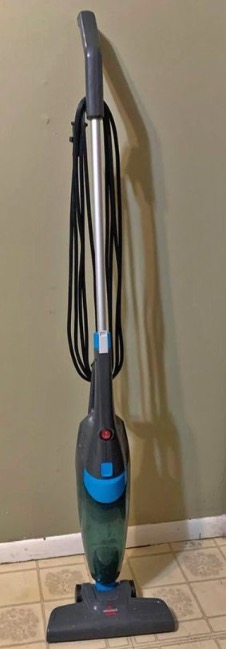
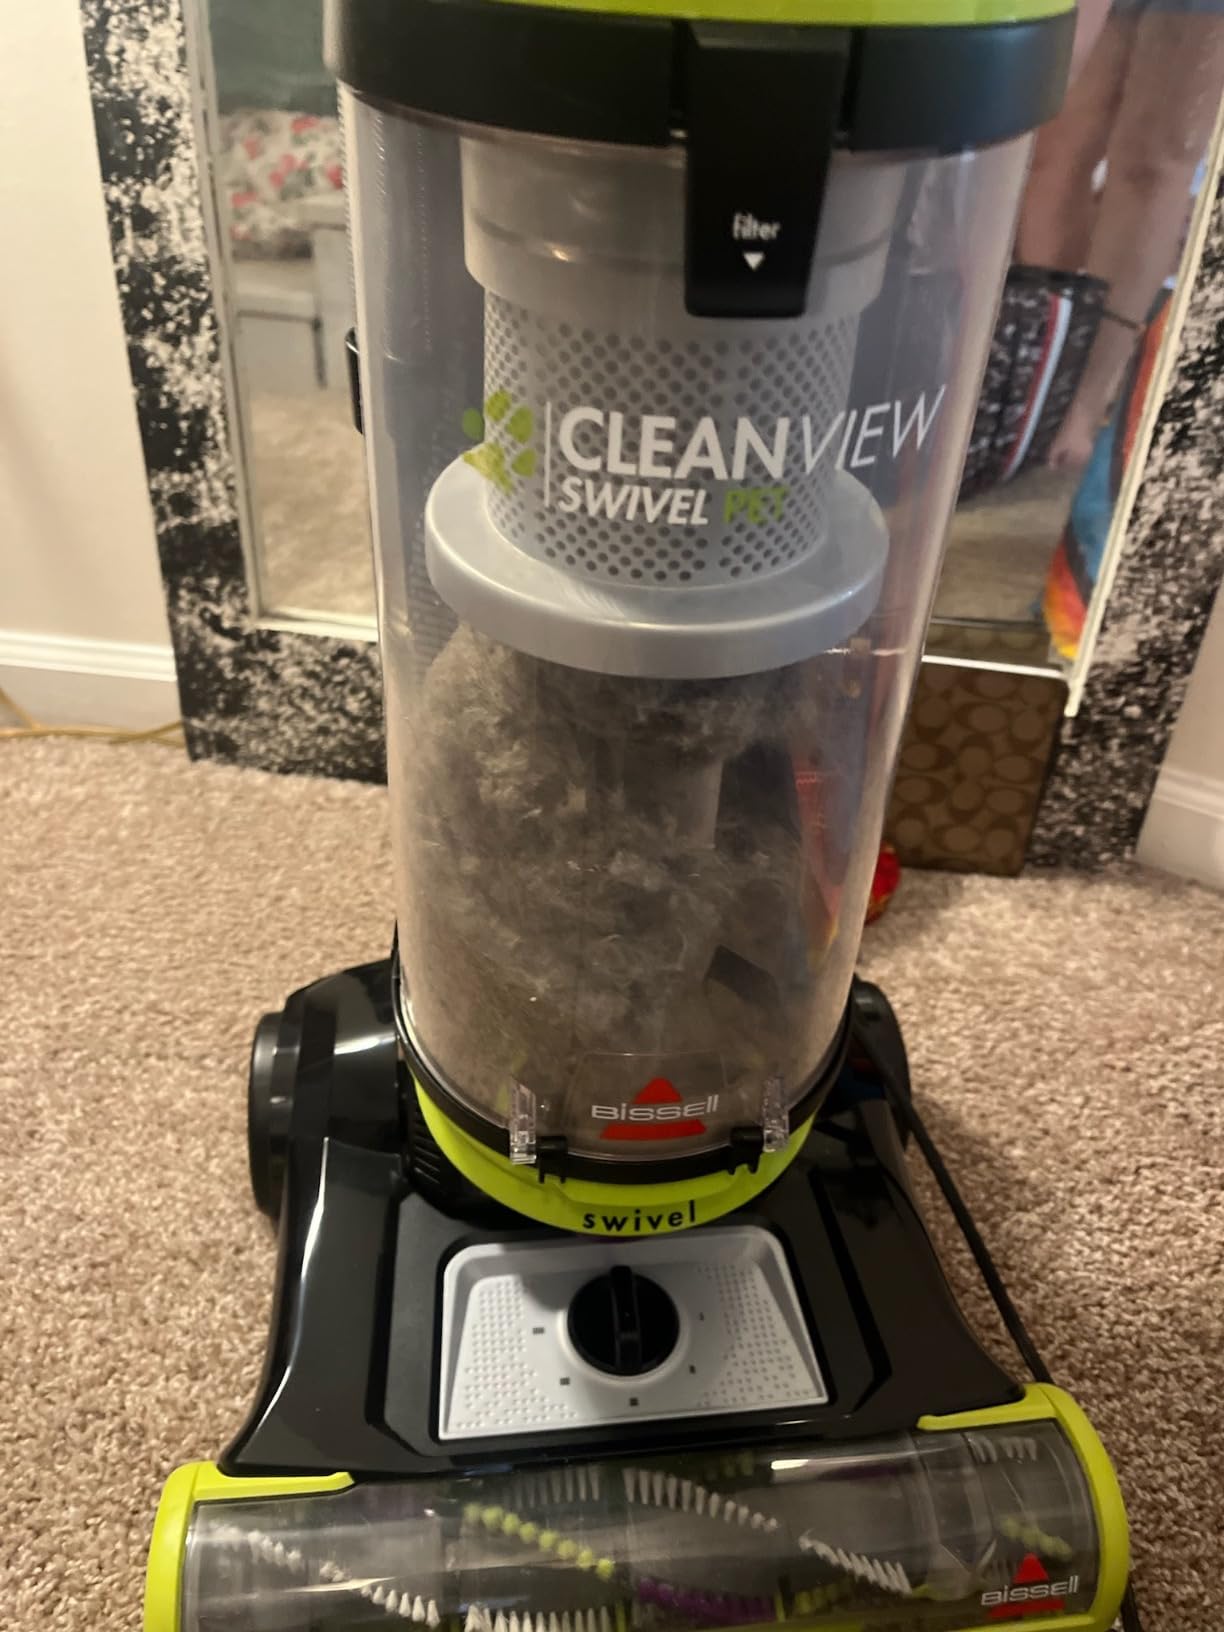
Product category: items_vacuum
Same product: no